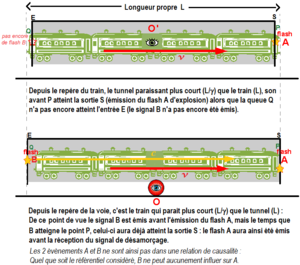
Paradoxe du train et du tunnel, vu depuis les repères du train et du tunnel
Le paradoxe du train est une expérience de pensée destinée à illustrer des effets paradoxaux de la relativité restreinte : non-pertinence des notions de simultanéité et d'antériorité absolues et contraction des longueurs.